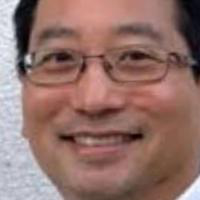
Age group: age 41-55